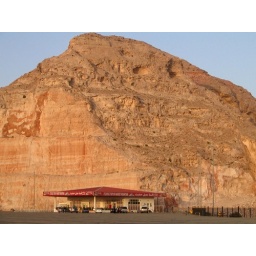
This is the table top on the Jebel Hafeet mountain in Al Ain, UAE.